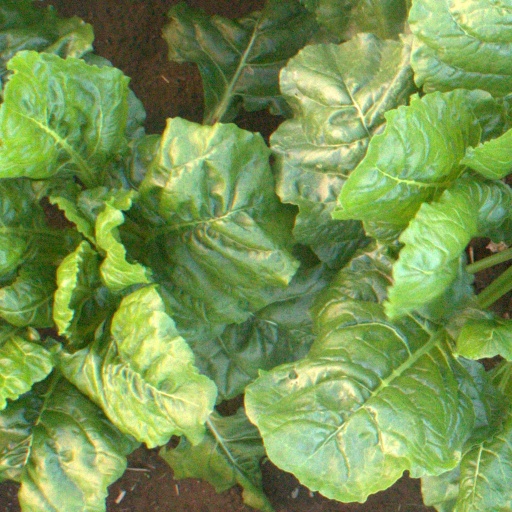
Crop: sugar beet